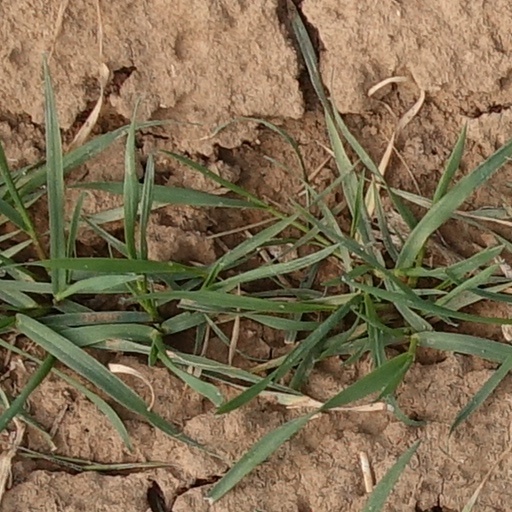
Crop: wheat